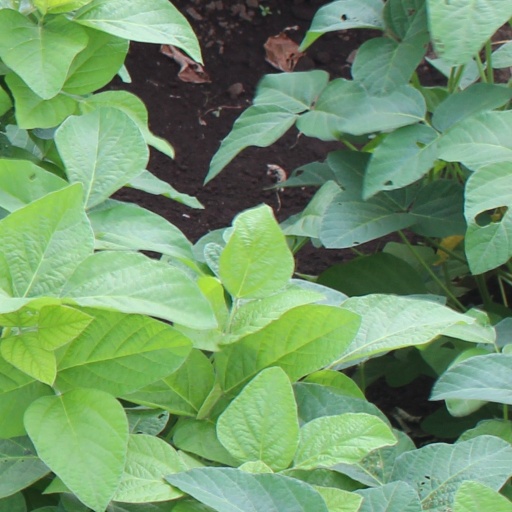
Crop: soybean